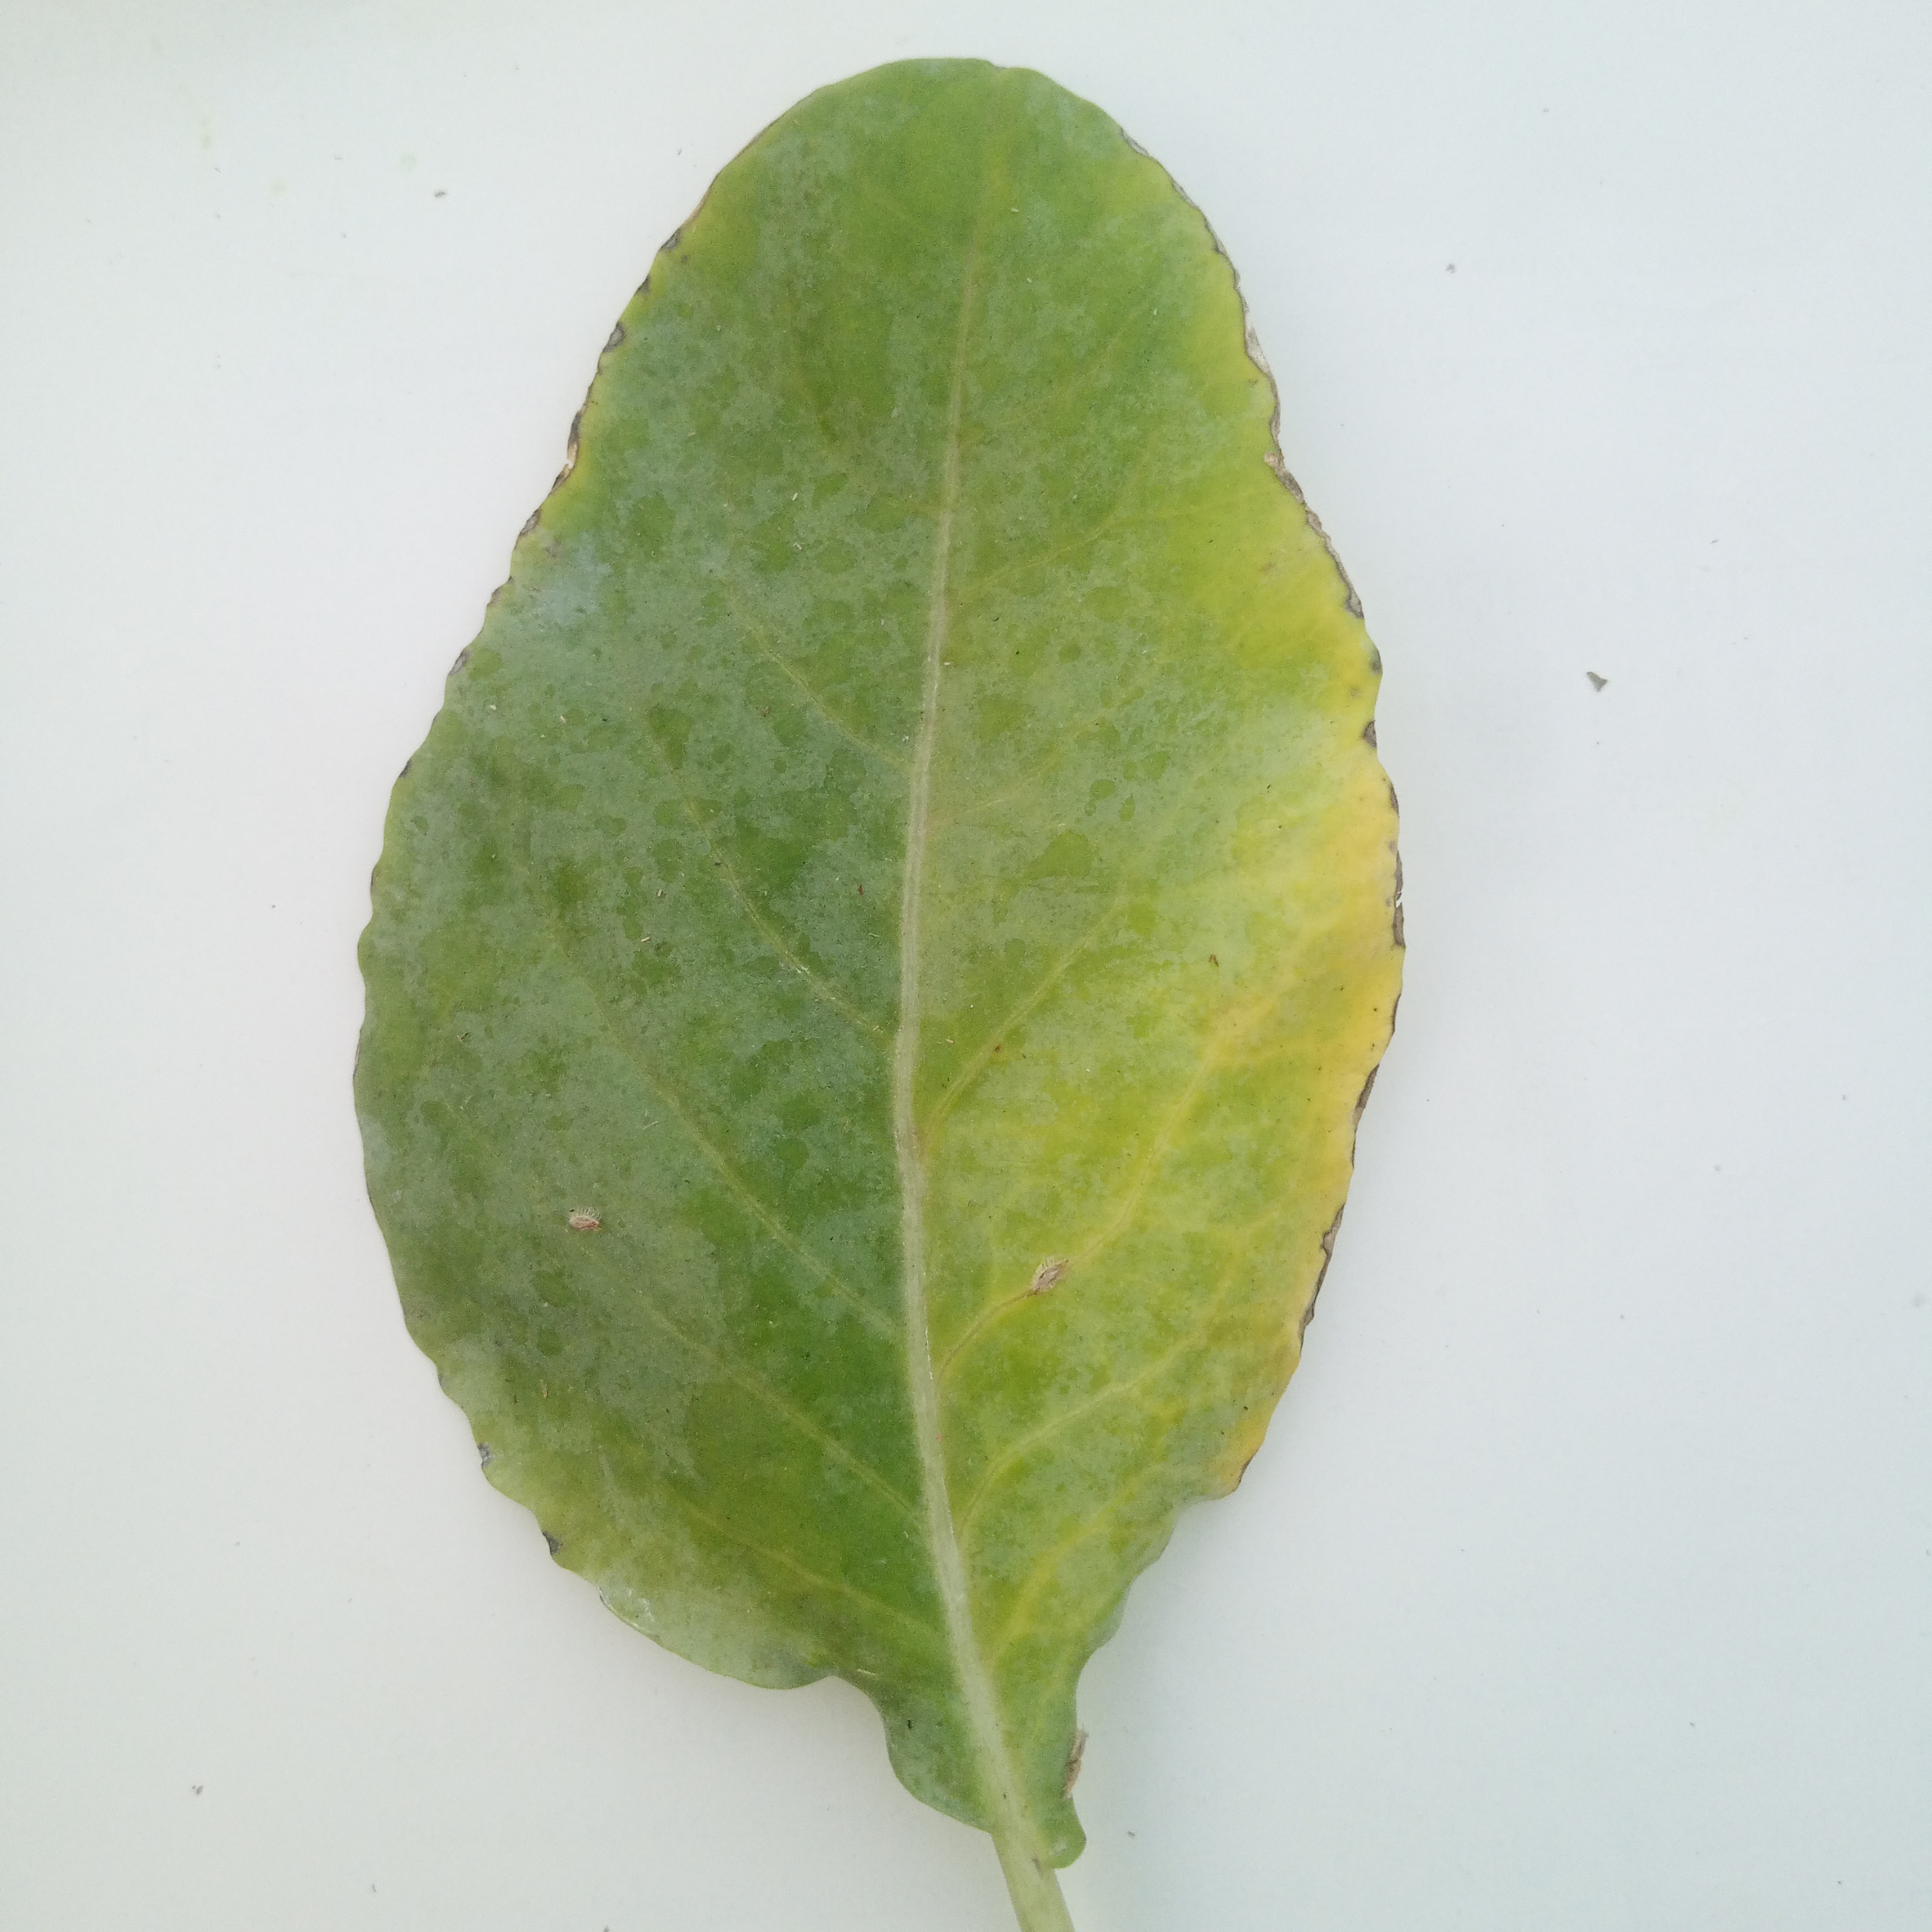
Label: Black Rot